Question: Please indicate a possible affordance area of the bench that can be used for sitting on
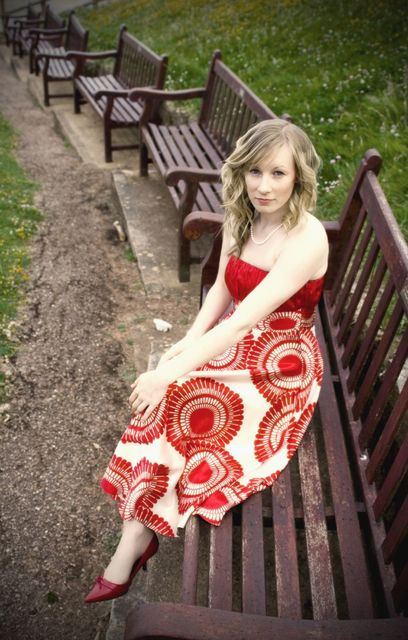
Answer: [182.399, 265.243, 390.374, 620.911]